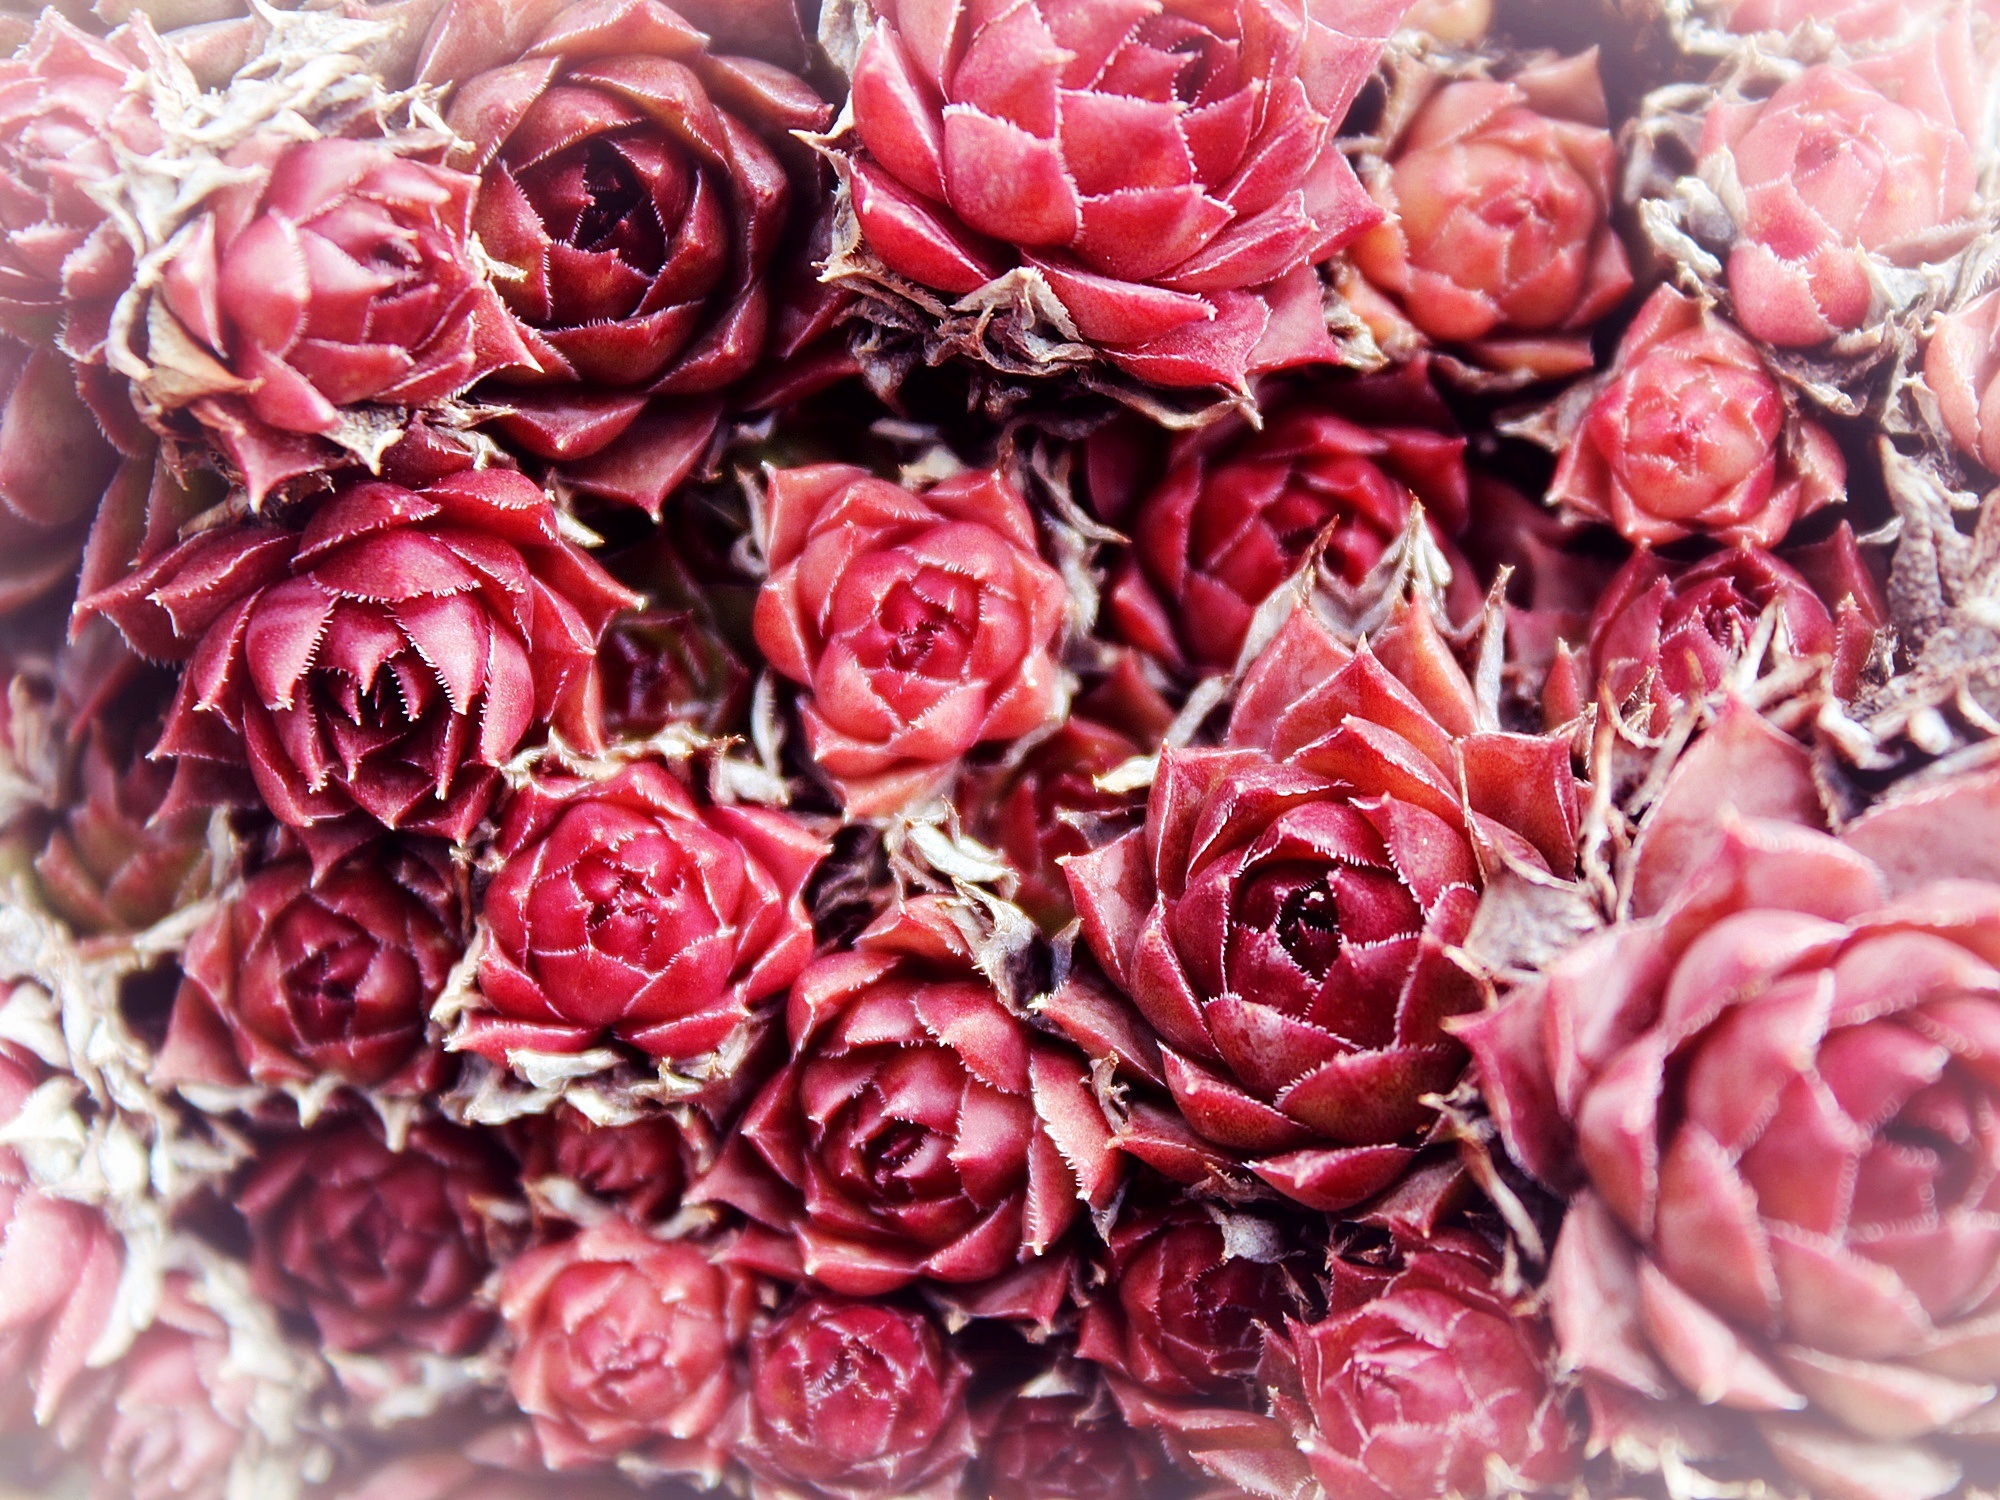
plant, flower, petal, rose, red, pink, flowers, roses, background, beauty, floristry, peony, wild rose, flowering plant, garden roses, rose family, flower bouquet, cut flowers, floral design, land plant, flower arranging